Newhall & Blevins

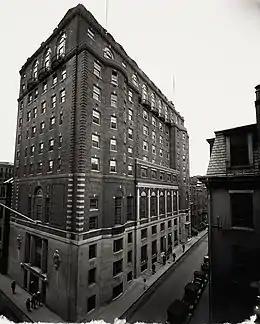
Boston City Club, Boston, Massachusetts, 1913.

Newhall & Blevins was an American architecture firm based in Boston, Massachusetts, active from 1903 to 1933. It was the partnership of architects Louis C. Newhall (1869–1925) and Albert H. Blevins (1874–1946). Newhall established a practice alone in 1901, forming his partnership with Blevins in 1903. They were partners until 1919, and remained associated until the death of Newhall in 1925. After Newhall's death, the firm was reorganized as Newhall & Blevins Inc. with John W. Reth (1888–1940) as president and treasurer. Reth was an engineer and construction supervisor who had been with Newhall & Blevins for several years. The firm was dissolved in 1933, apparently due to financial troubles.